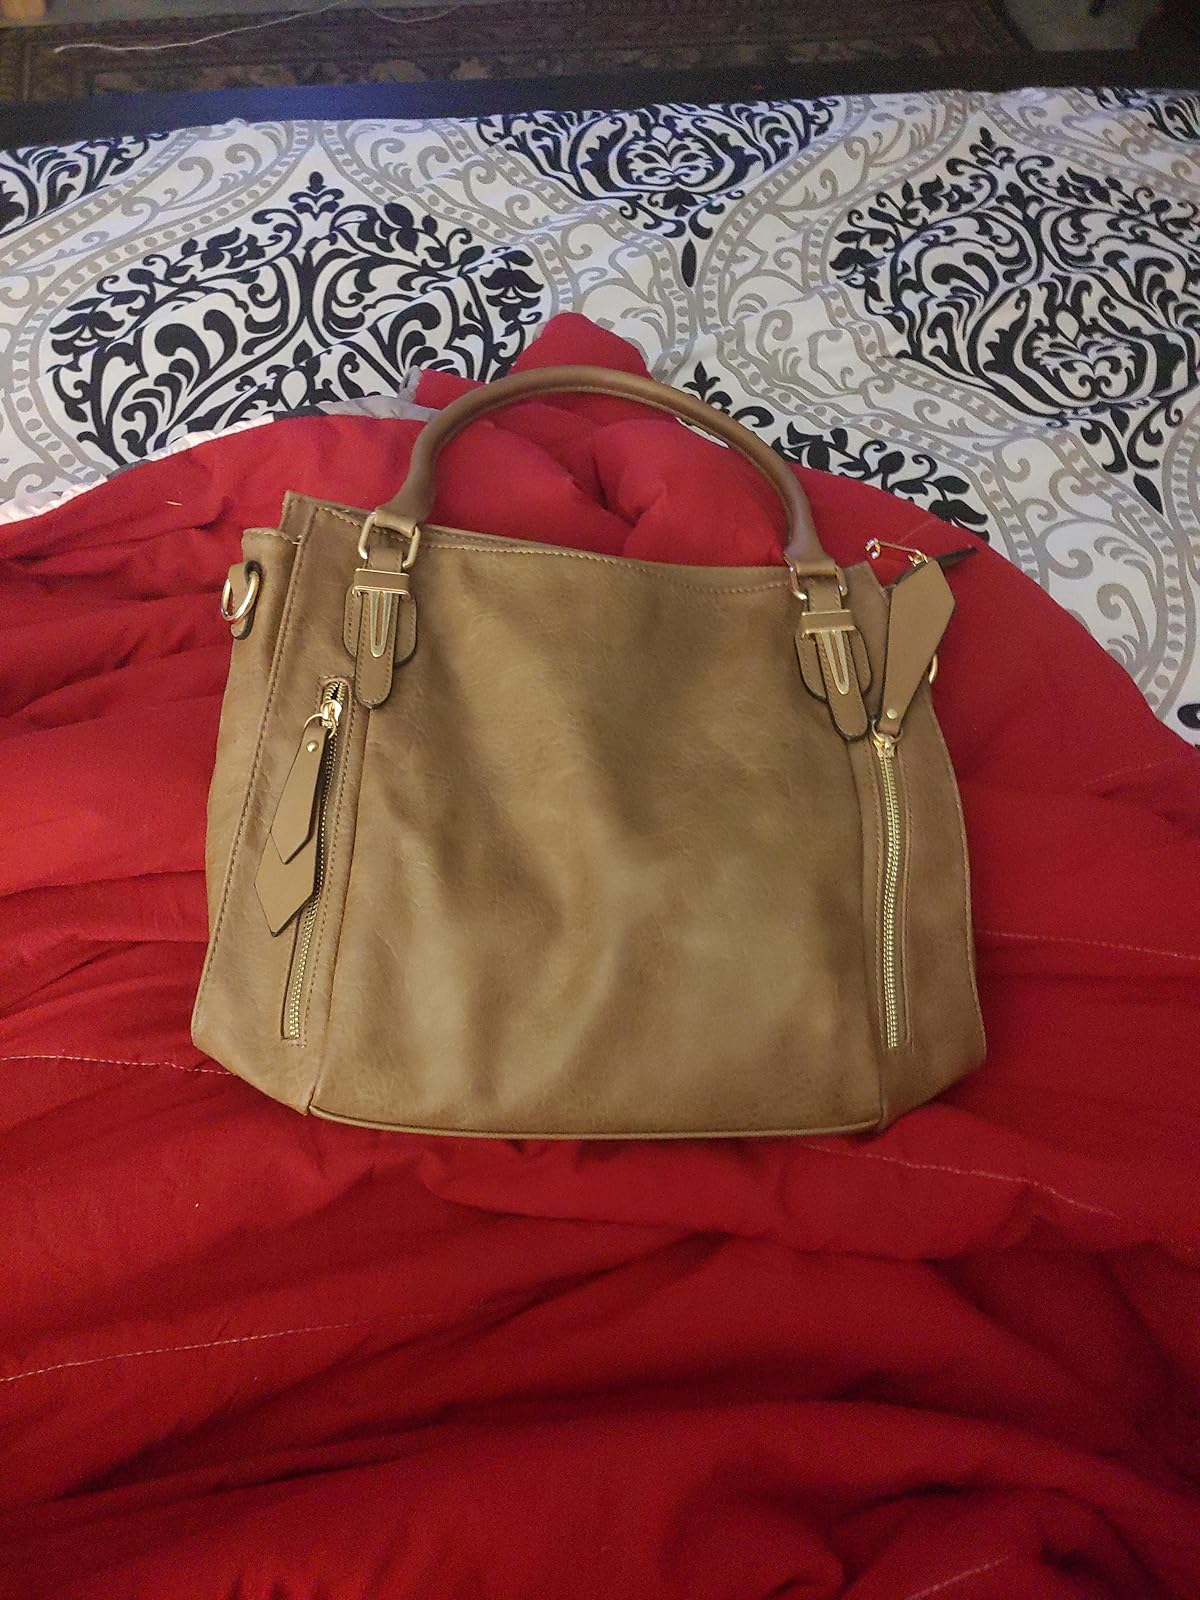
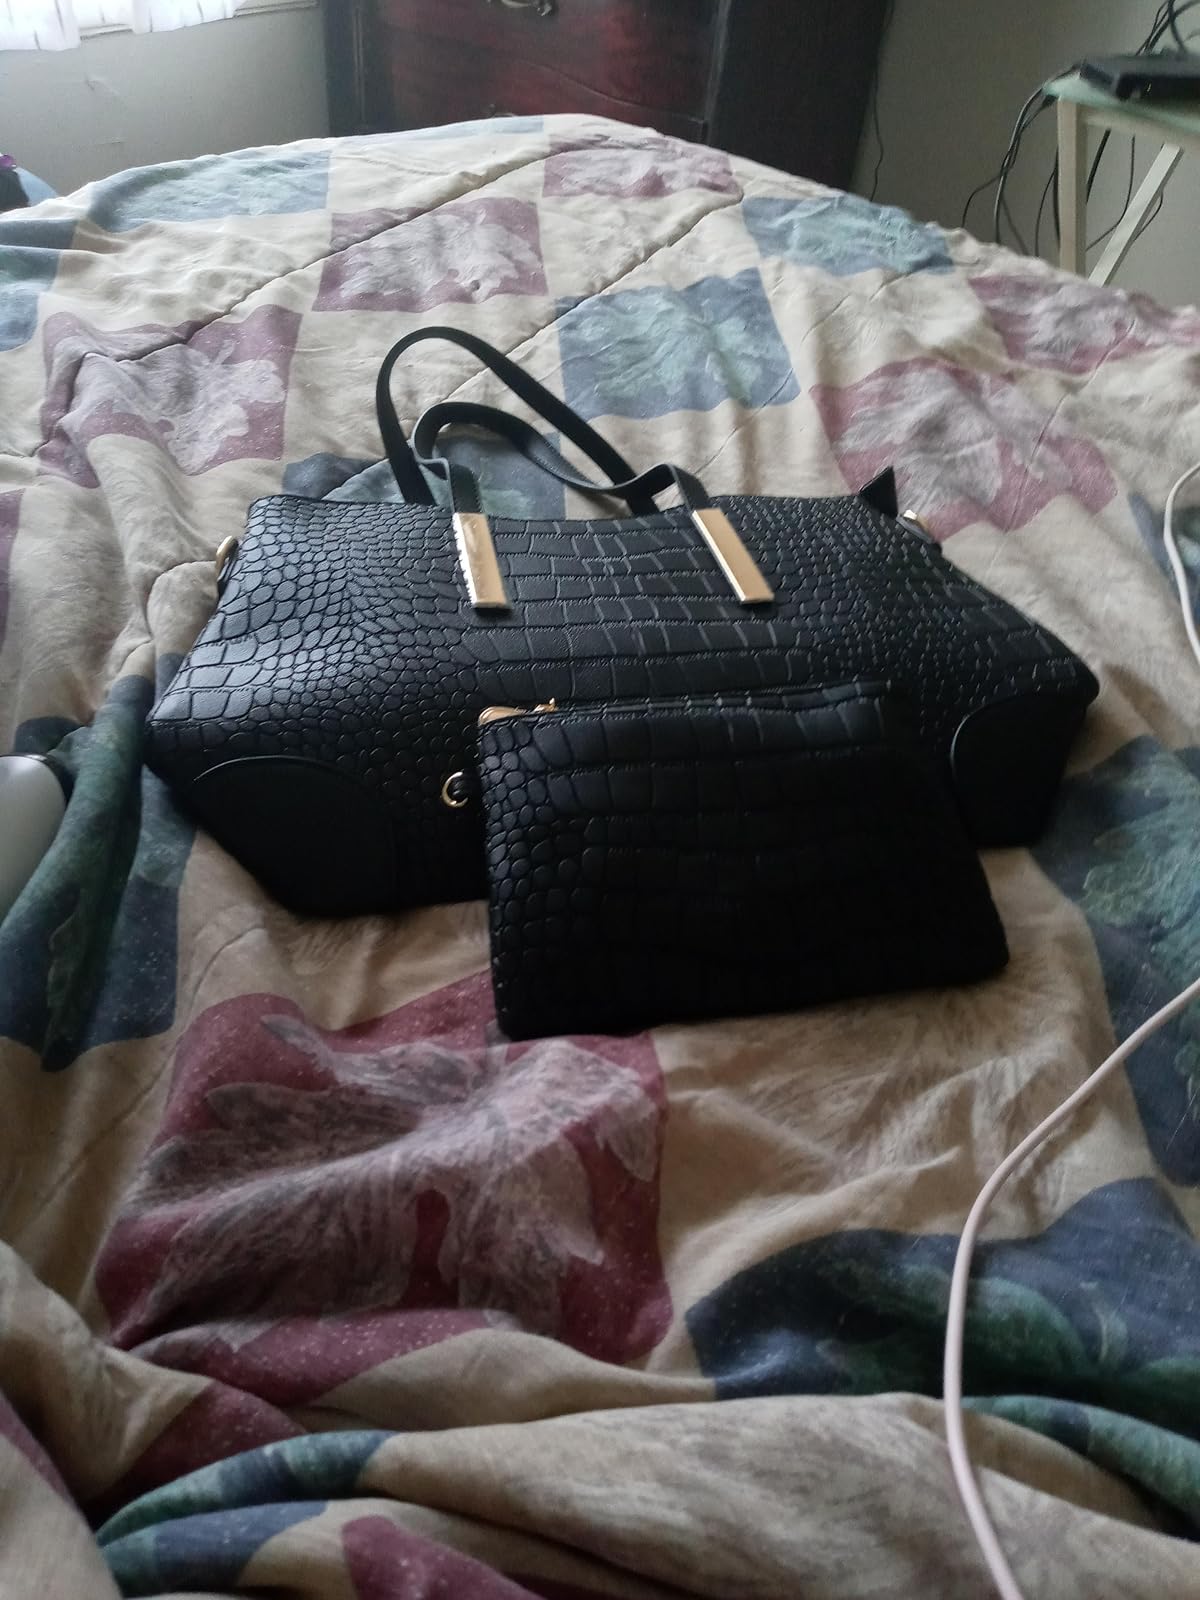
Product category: accessories_handbag
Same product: no